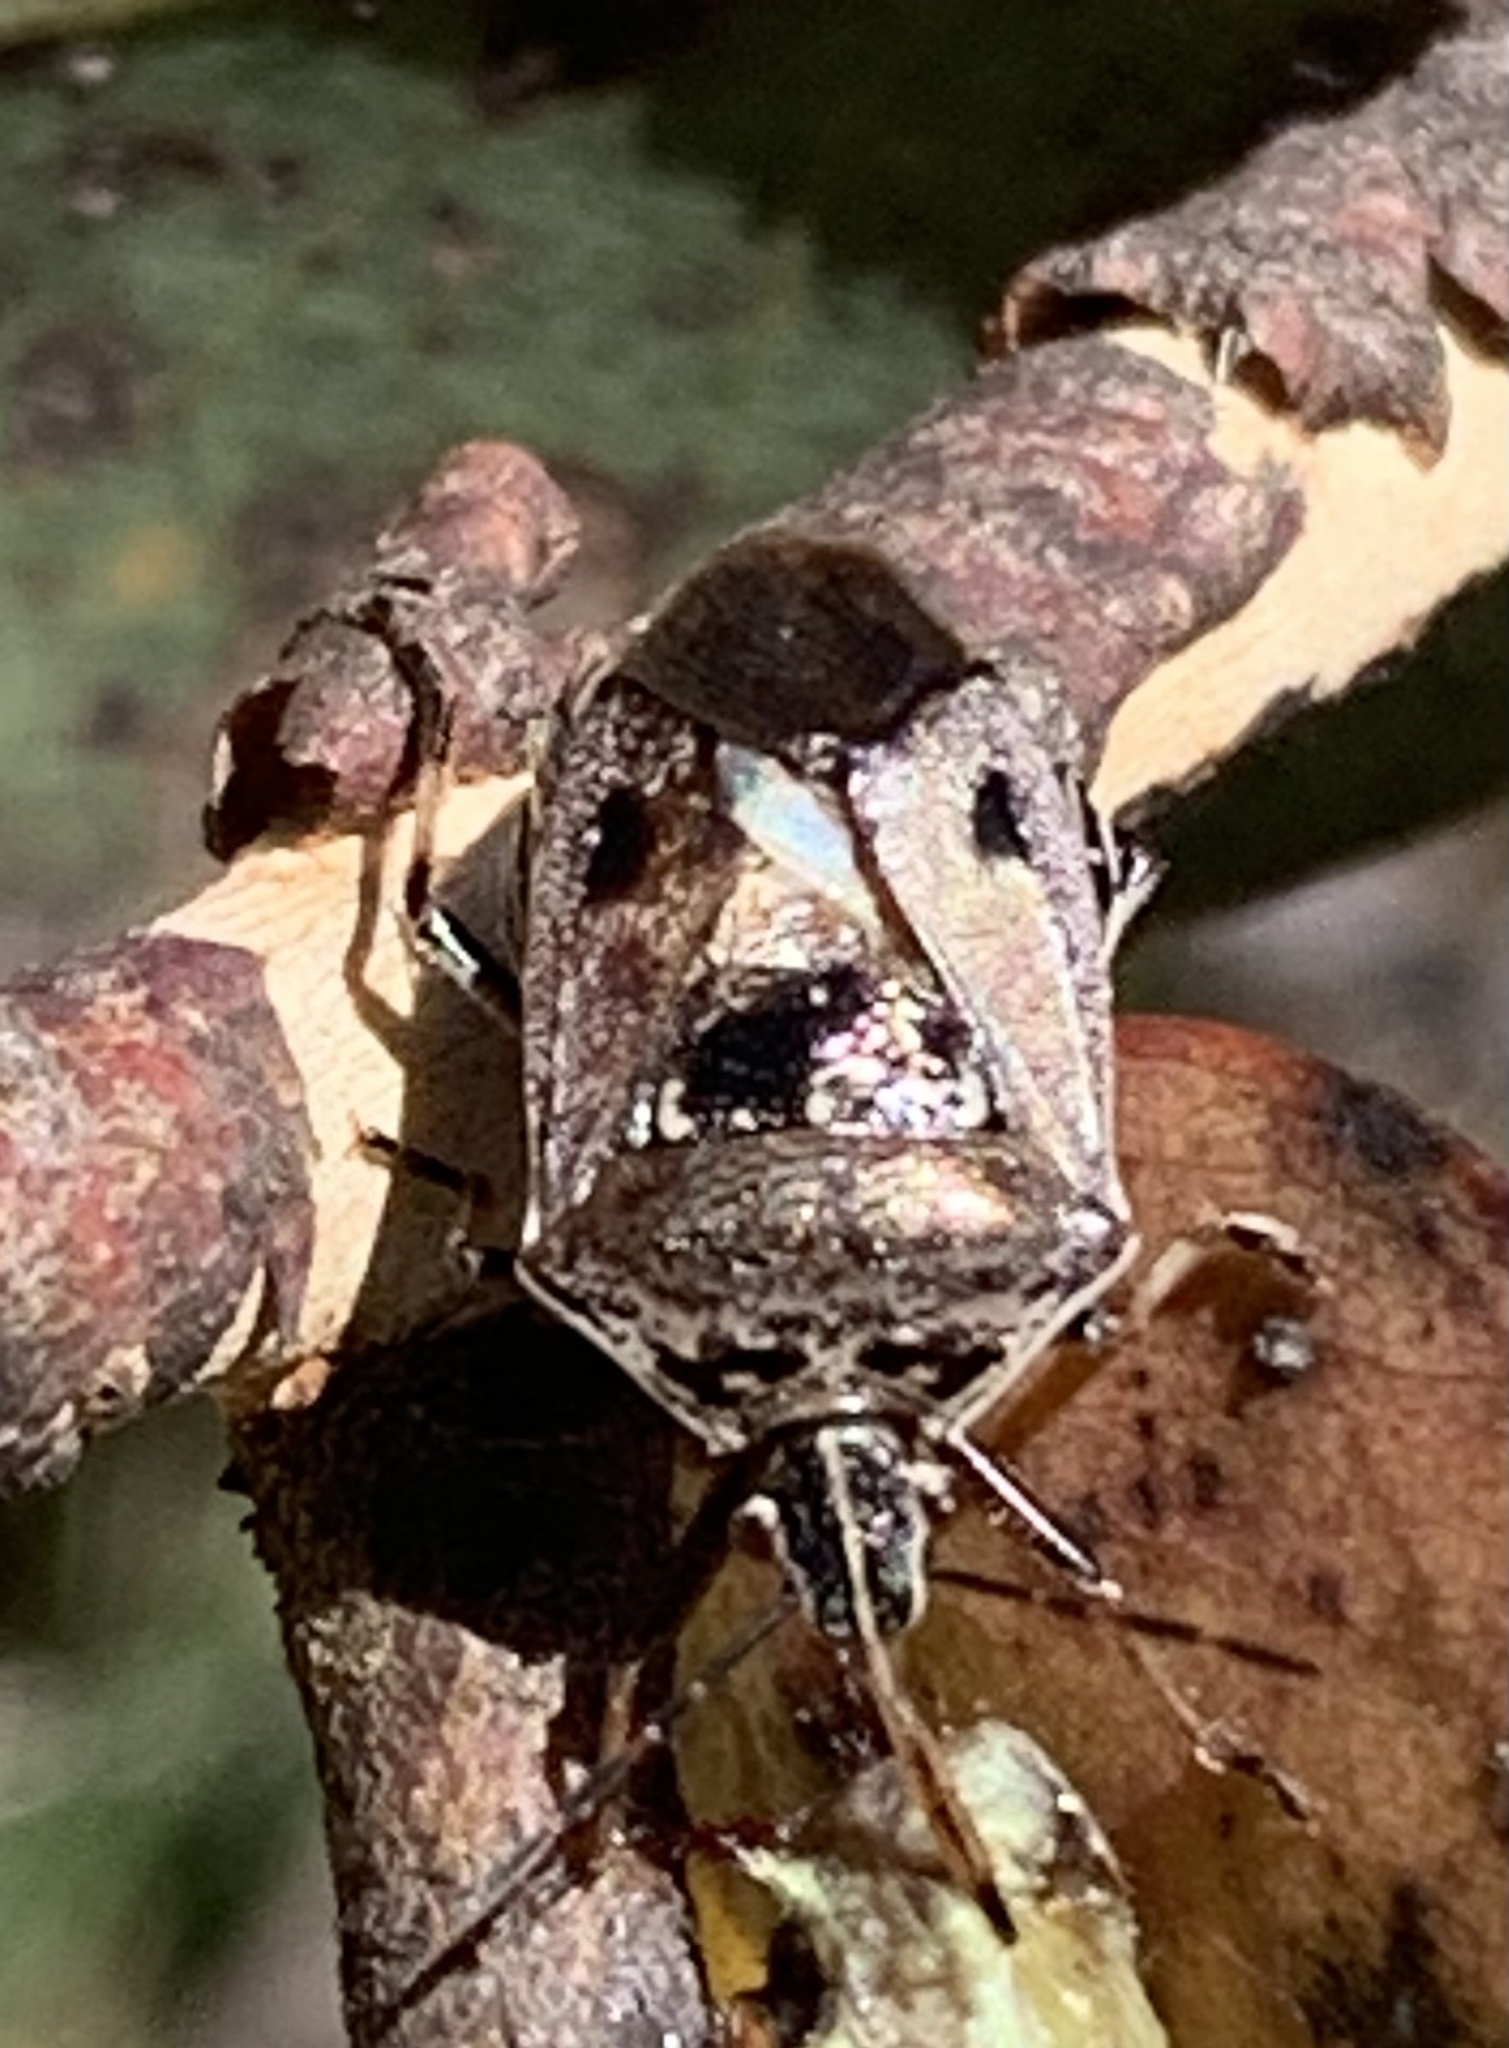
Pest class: stink_bug